Trans-Java Toll Road

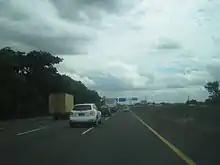
Jakarta-Cikampek toll road is part of the whole Trans-Java toll road

The Jakarta–Cikampek Toll Road is operated by Jasa Marga. The west part of the toll road, near Jakarta, consists of 4 lanes in one direction and 3 lanes in the other direction. This toll road is considered to be one of the most profitable in Java; it collected an average of 2 billion rupiahs (Rp) per day in tolls. The Jakarta-Cikampek Toll Road is heavily congested as it connects Jakarta and several of its satellite cities like Bekasi and Karawang. It also connects to the main routes to Bandung and the North Coast Road.